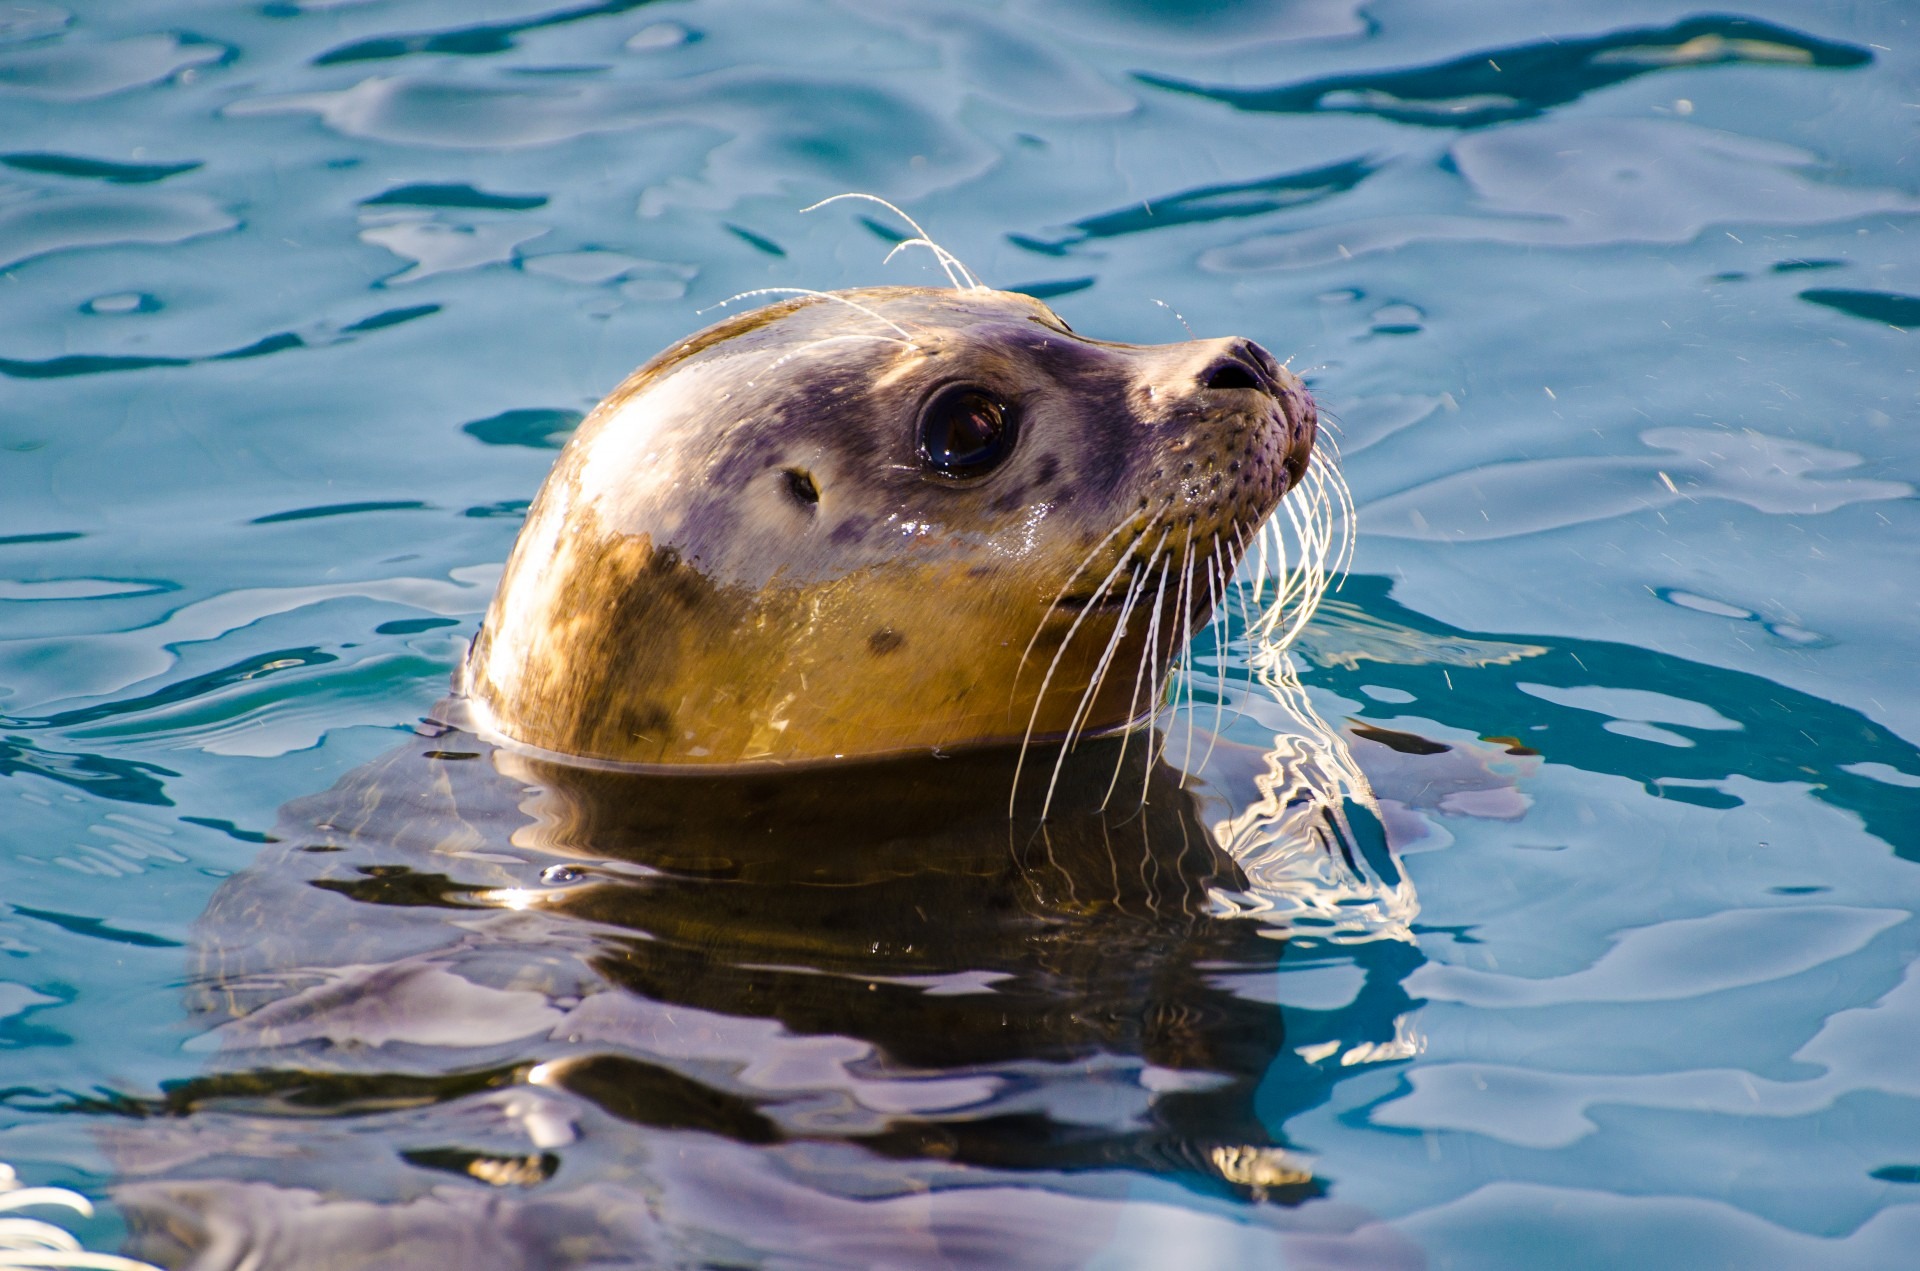
sea, light, view, animal, cute, wildlife, swim, portrait, biology, mammal, float, seal, fauna, smile, beard, ecology, close up, curiosity, wild animal, grey, waves, one, bright, head, seals, vertebrate, european, kind, north sea, juvenile, harbor seal, threatened, marine mammal, single animal, skilled, marine biology